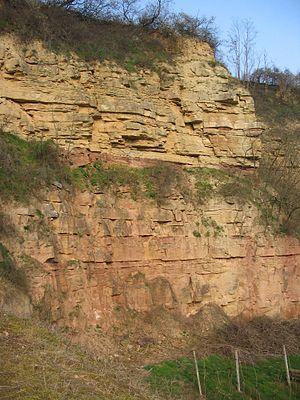
Soultz-les-Bains est une commune française située dans le département du Bas-Rhin, en région Grand Est.